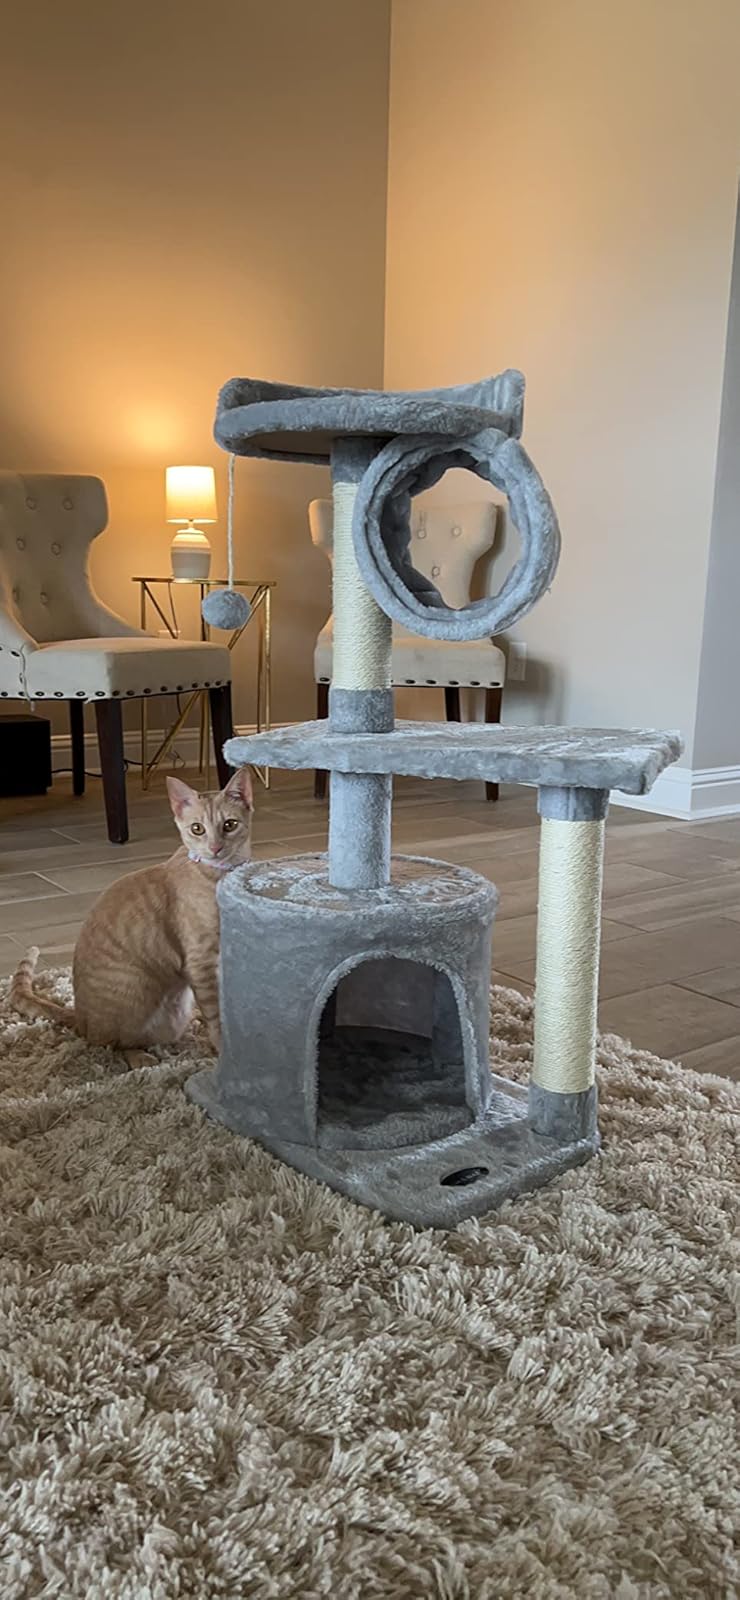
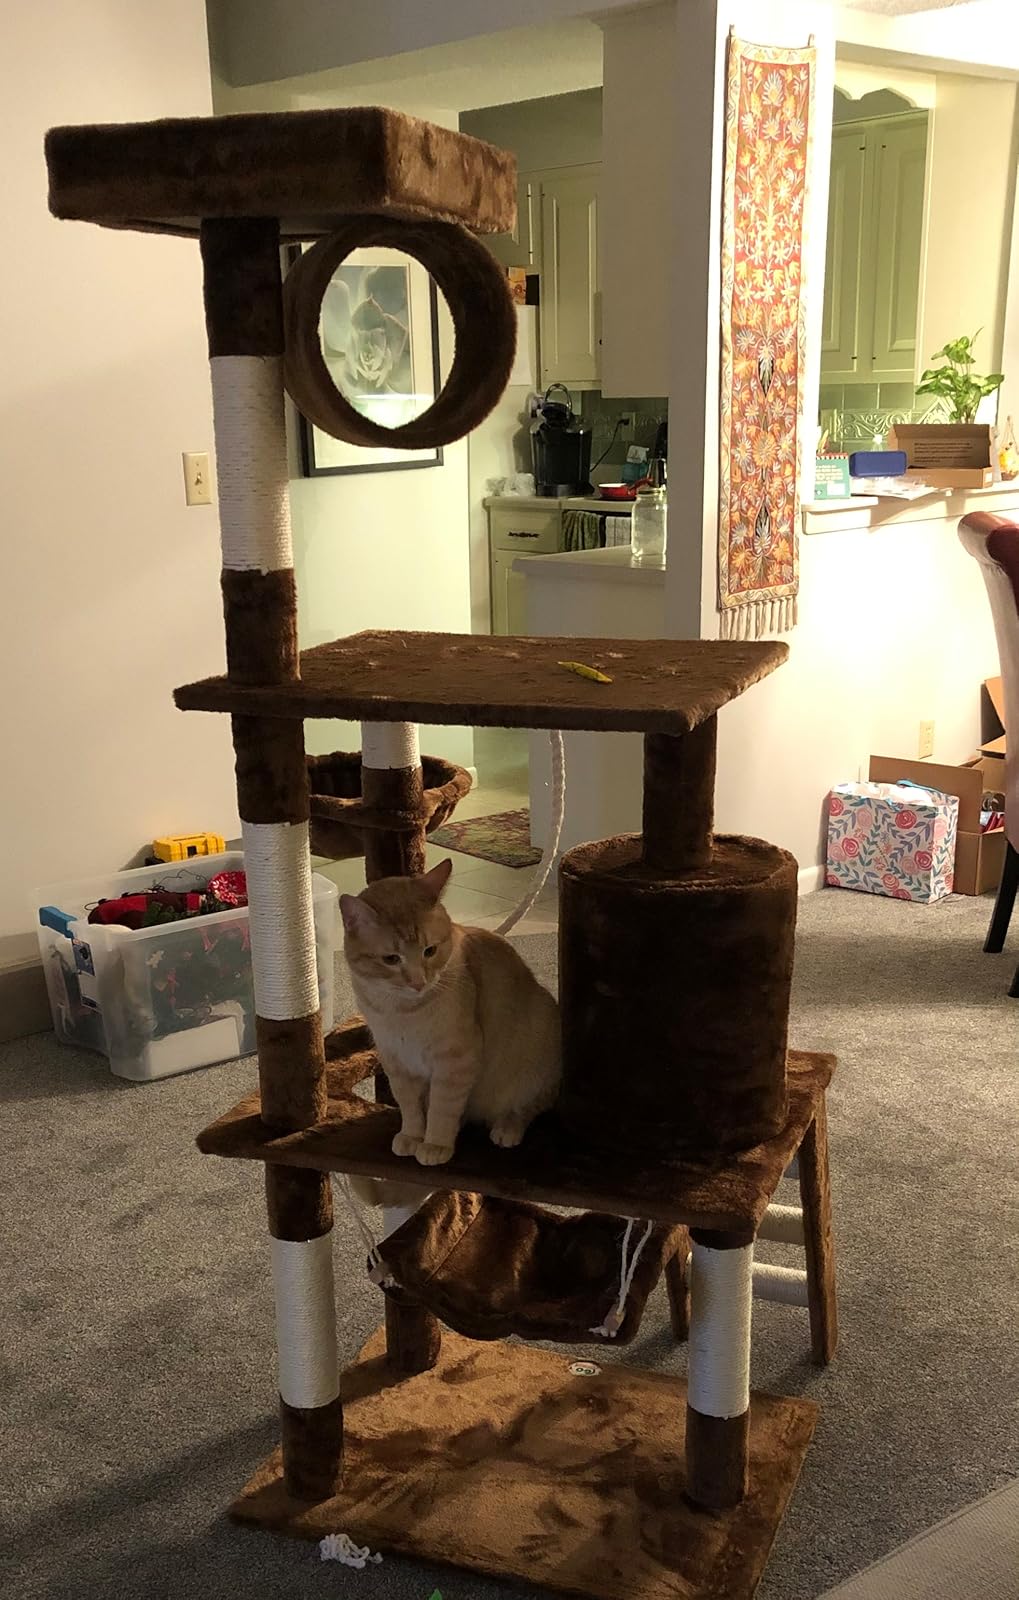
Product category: items_cat tree
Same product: no